Coldstream Guards

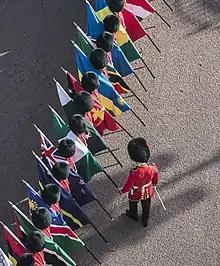
The 1st Battalion Coldstream Guards acting as Flag Bearers in the forecourt of Buckingham Palace

Companies that make up the regiment are traditionally numbered. New officers destined for the regiment that are at Sandhurst or at the Infantry Battle School form No. 13 Coy, while Guardsmen under training at ITC Catterick make up No. 14 Coy. No. 7 Coy is one of the incremental companies formed to undertake public duties in London and Windsor, and maintains the Colours and traditions of the former 2nd Battalion.